Hatz CB-1

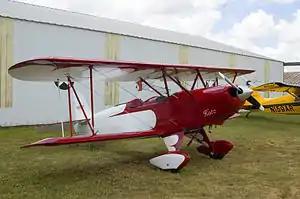

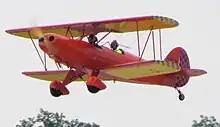
Hatz CB-1

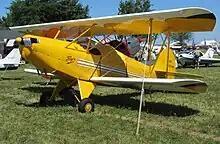
Hatz Bantam

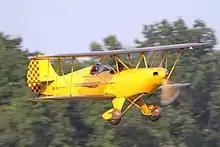
Hatz Classic

The Hatz CB-1 is a 1960s American light biplane designed by John Hatz for amateur construction. The Hatz Classic variant is supplied in kit form by Makelan Corp of New Braunfels, Texas, while the other variants are available as plans only.